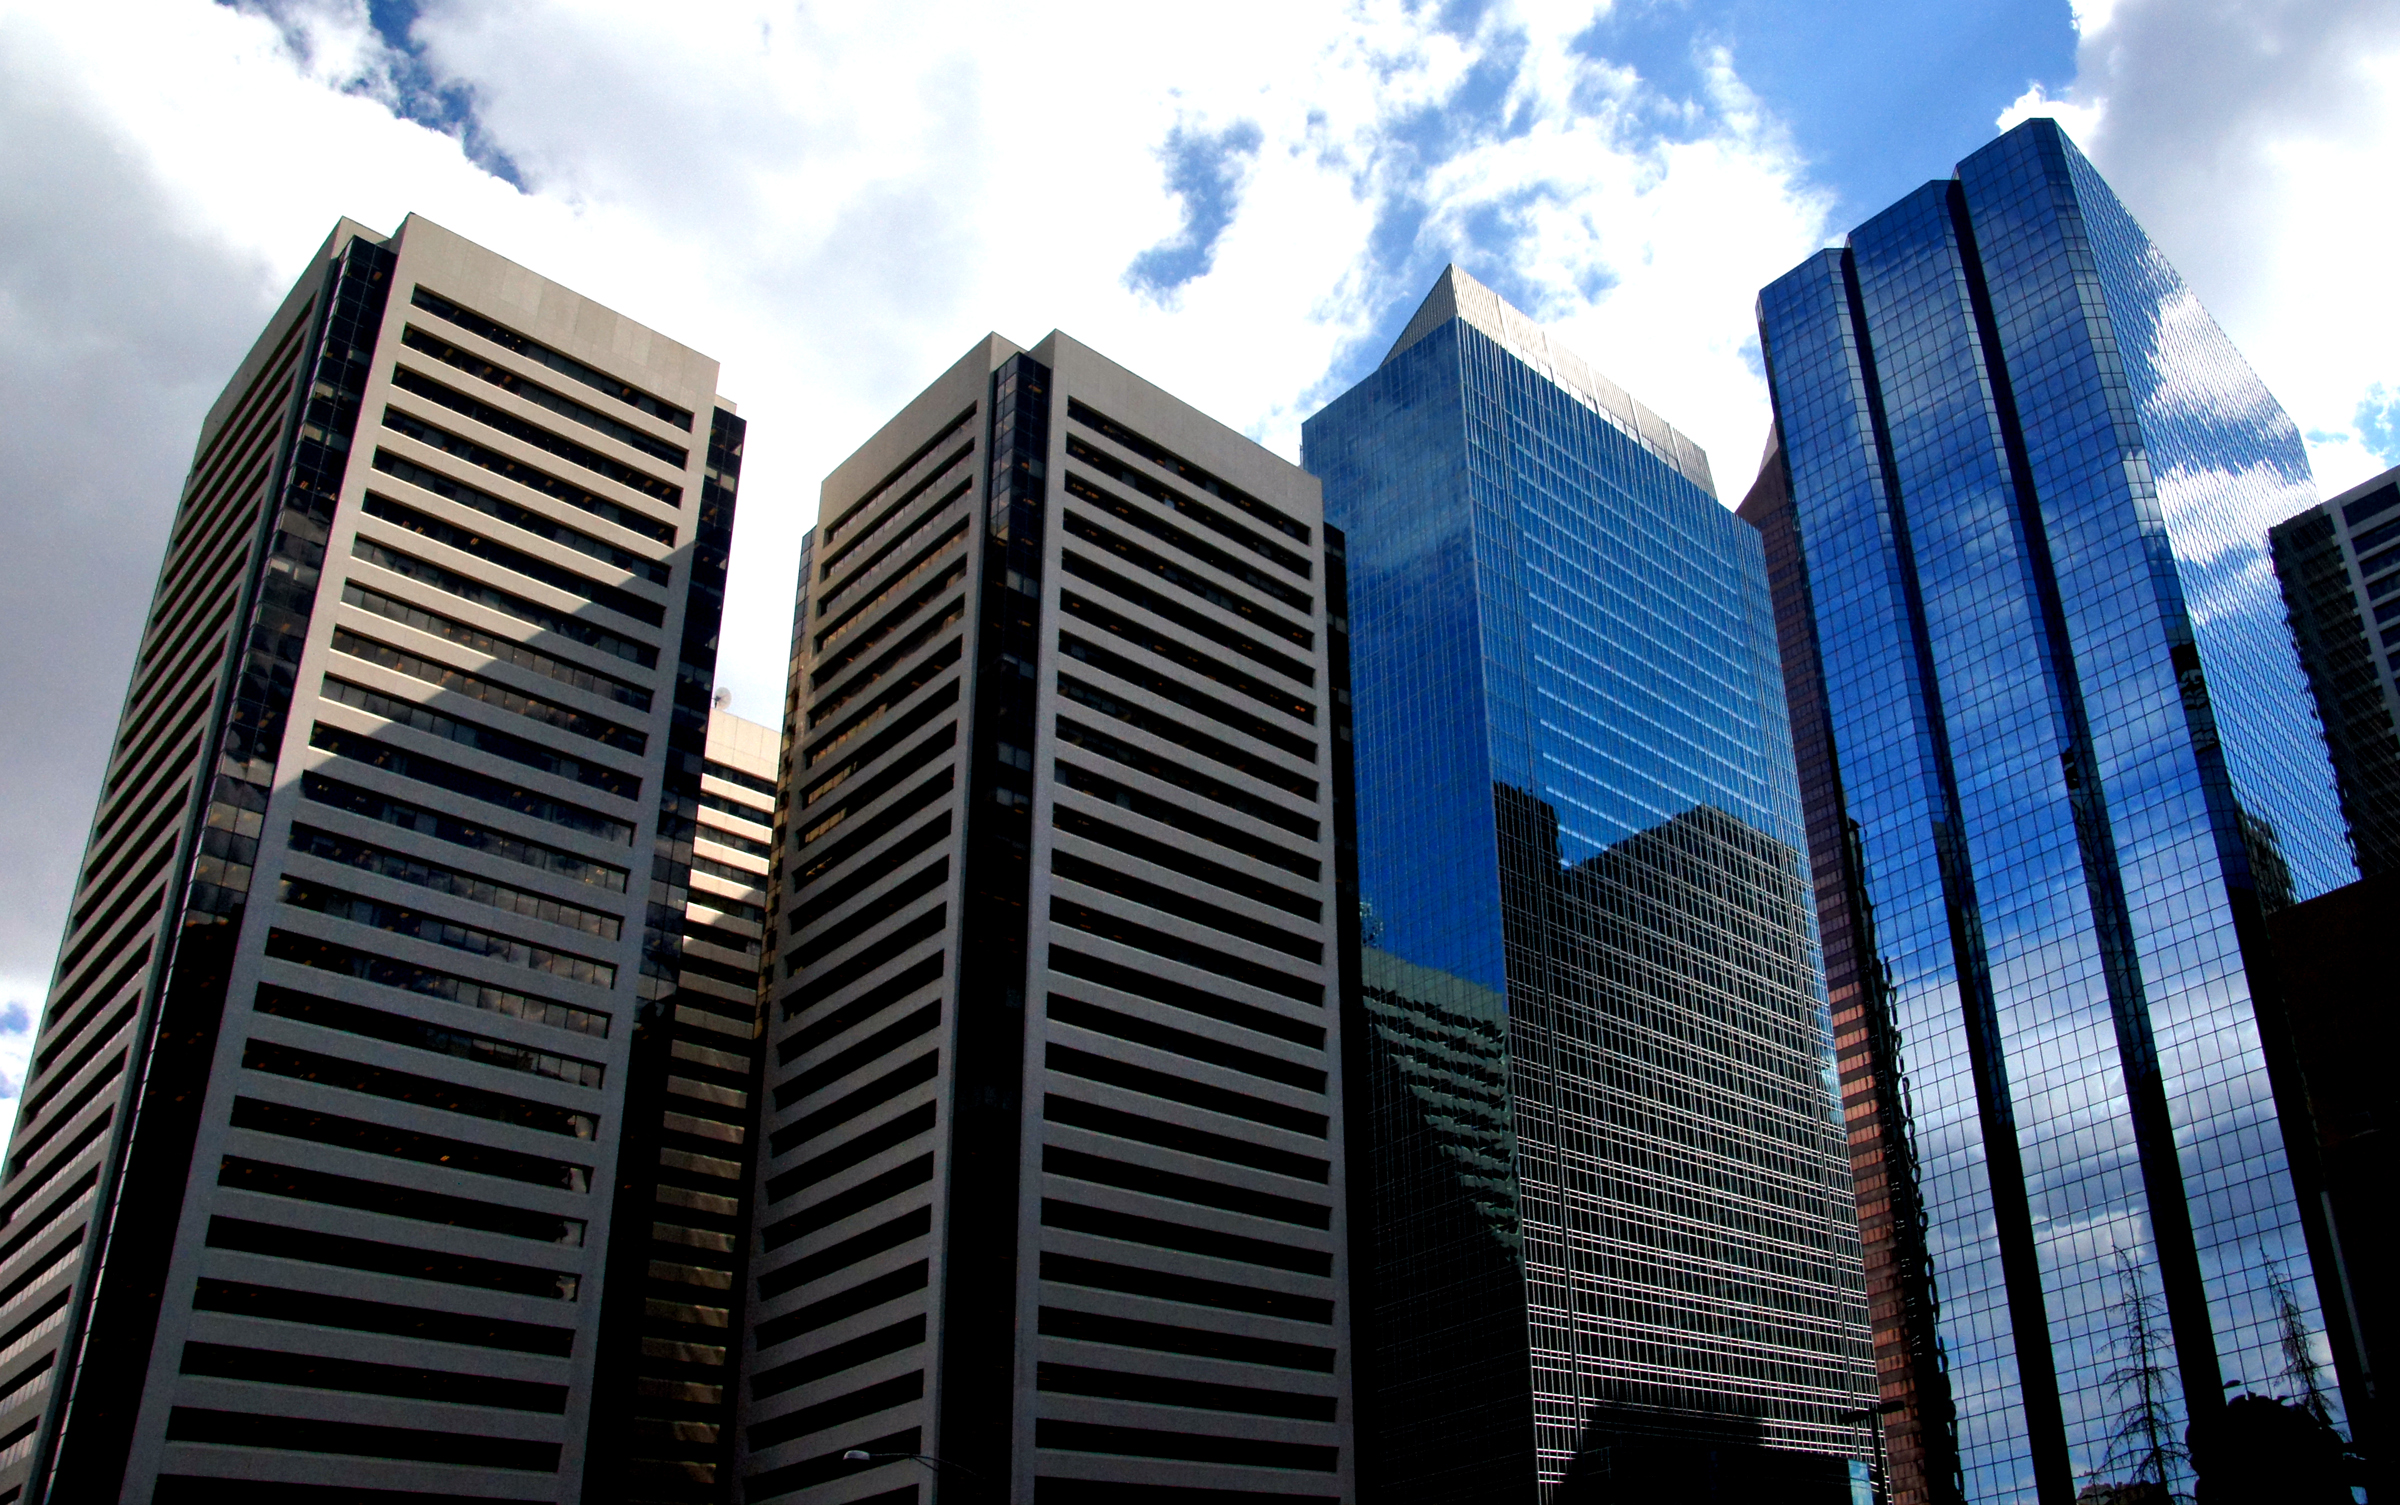
architecture, skyline, building, city, skyscraper, highrise, cityscape, downtown, landmark, facade, tower block, canada, glasswall, calgary, alberta, tallbuildings, calgarysightseeing, bankershall, commercial building, headquarters, metropolis, condominium, neighbourhood, urban area, residential area, human settlement, metropolitan area, brutalist architecture